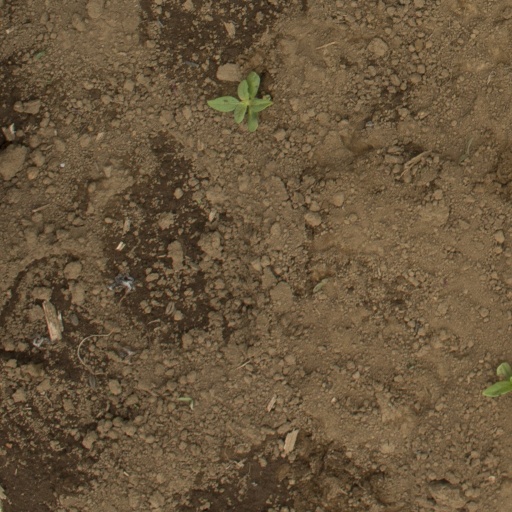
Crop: Jerusalem artichoke